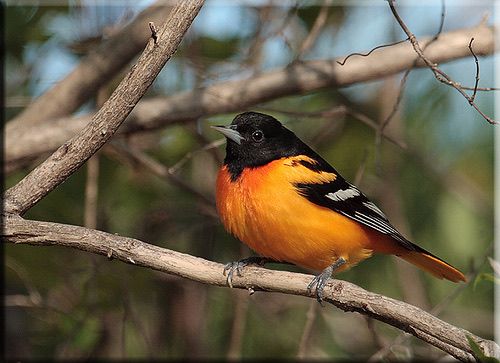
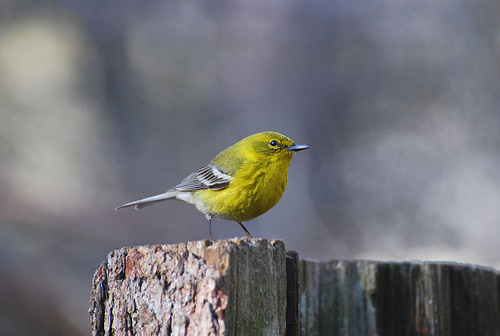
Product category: misc
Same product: yes